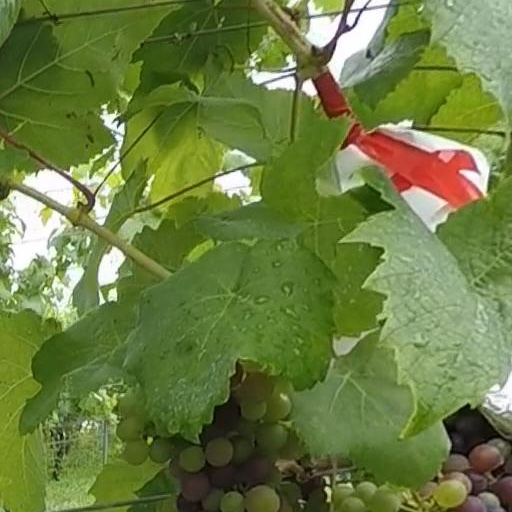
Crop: grape